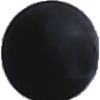
Label: blue_grape